Ellis R. Weicht

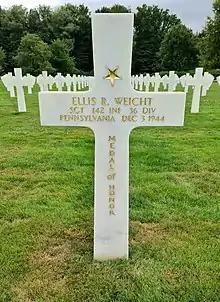

Ellis R. Weicht (April 17, 1916 – December 3, 1944) was a United States Army soldier and a recipient of the United States military's highest decoration—the Medal of Honor—for his actions in World War II.